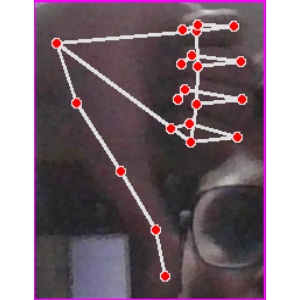
अक्षर: फ